Leicester baronets

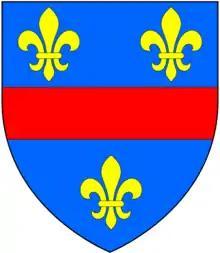
Arms of Leycester of Tabley Old Hall, Cheshire and of the Leicester baronets (1671): "Azure, a fess gules between three fleurs-de-lys or". The arms of Leycester are a known contravention of the heraldic "Rule of tincture"

There have been two baronetcies created for persons with the surname Leicester, both in the Baronetage of England. The fifth Baronet of the second creation was raised to the peerage as Baron de Tabley in 1826. Both the barony and the two baronetcies are now extinct.